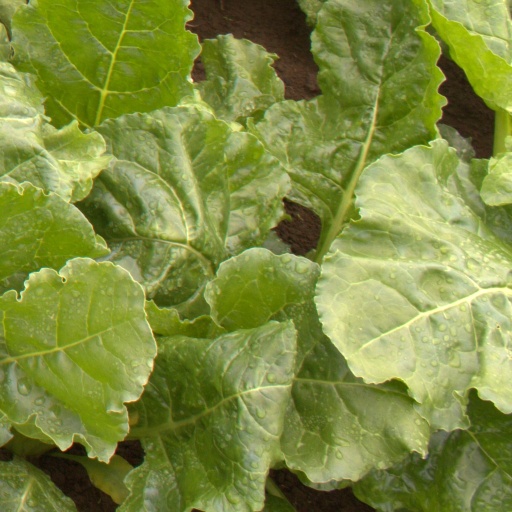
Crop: sugar beet